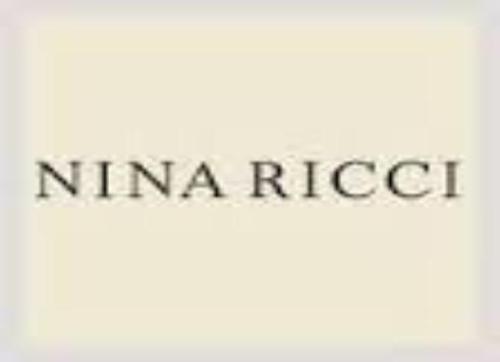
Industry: Clothes